Giuseppe Gallignani

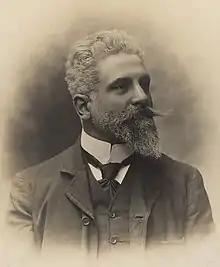
Giuseppe Gallignani

Giuseppe Gallignani (January 9, 1851, Faenza - December 14, 1923, Milan) was an Italian composer, conductor and music teacher.